Treaty of The Hague (1701)

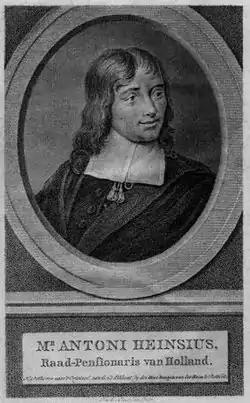
Anthonie Heinsius, Grand pensionary of Holland

While ostensibly the war was sparked by a dynastic struggle over the Spanish throne, allocation of territories and commercial interests were equally important. Contemporaries viewed Dutch and English support for the Habsburg cause as primarily driven by a desire for access to the Spanish American markets. Trade was often used as a weapon of policy; between 1690 and 1704, English import duties increased by 400%, with the 1651-1663 Navigation Acts having been a major factor in the Anglo-Dutch Wars. On 6 September, France banned the import of English manufactured goods like cloth and imposed prohibitive duties on a wide range of others.